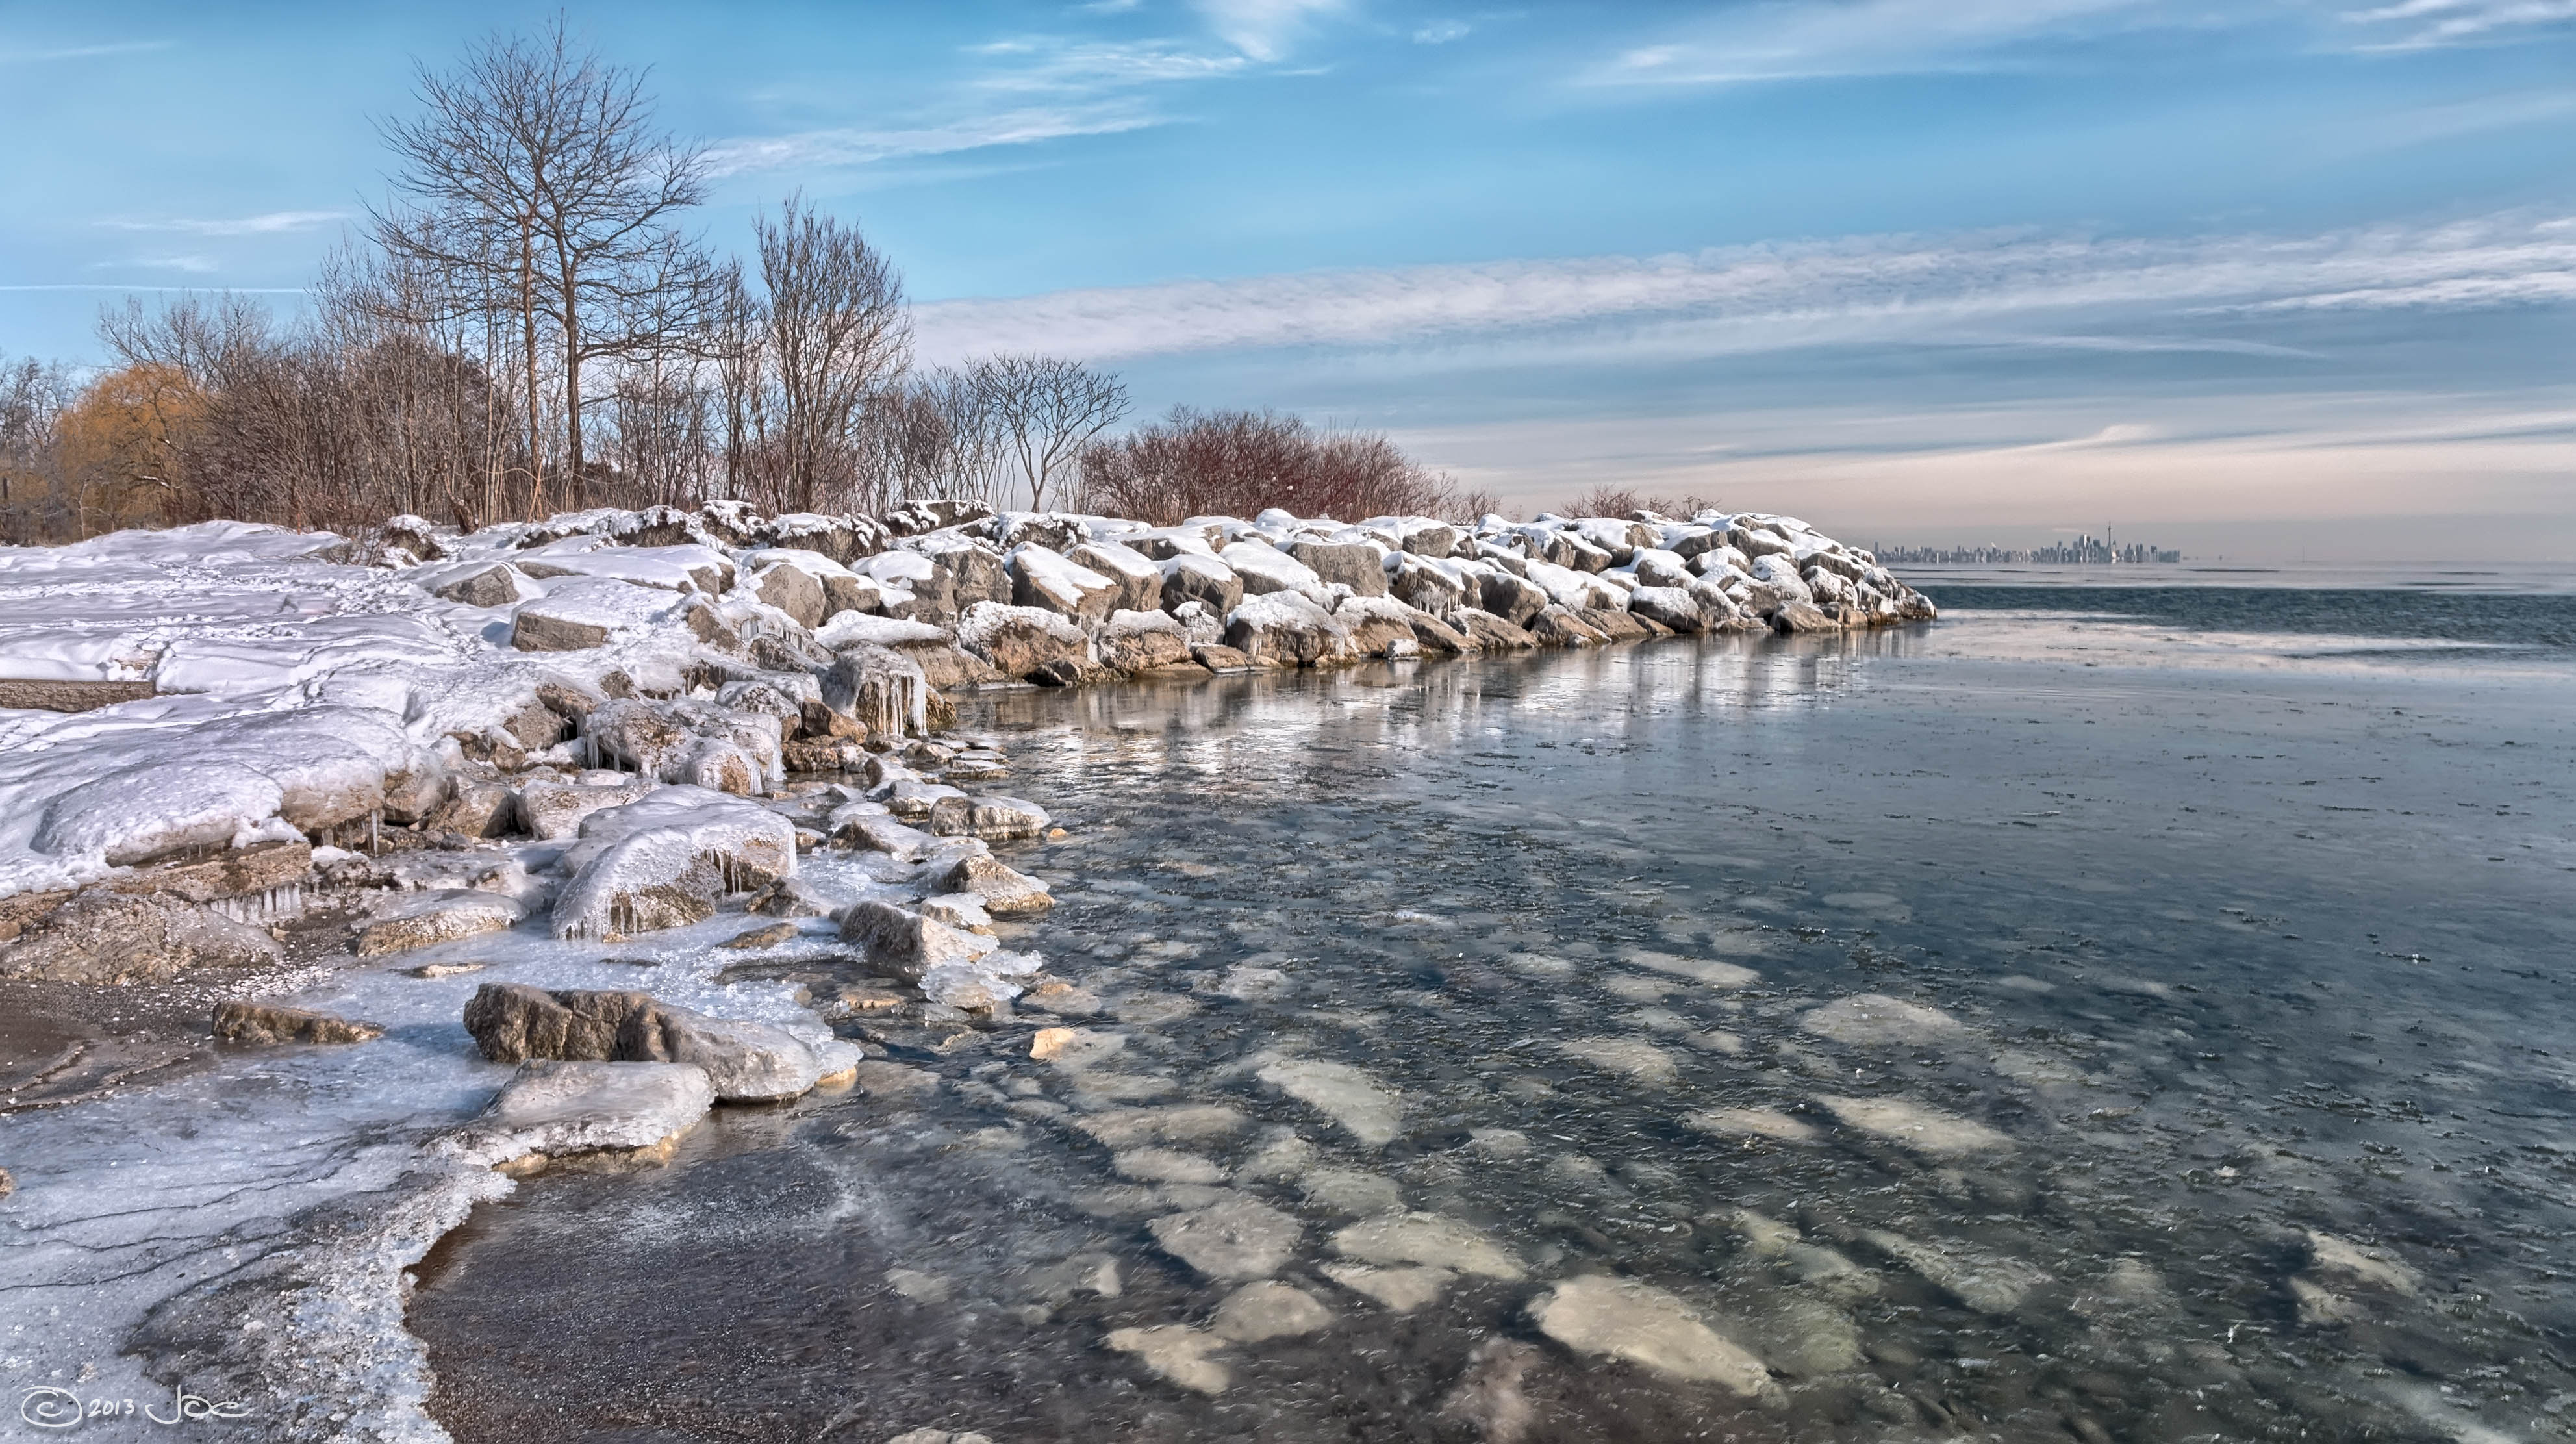
landscape, sea, coast, cold, winter, shore, wave, lake, frost, river, ice, park, hdr, canada, jack, mississauga, ontario, darling, sns, lumix, panasonic, dmc, lx7, panasoniclumixdmclx7, geographical feature